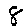
Label: 8